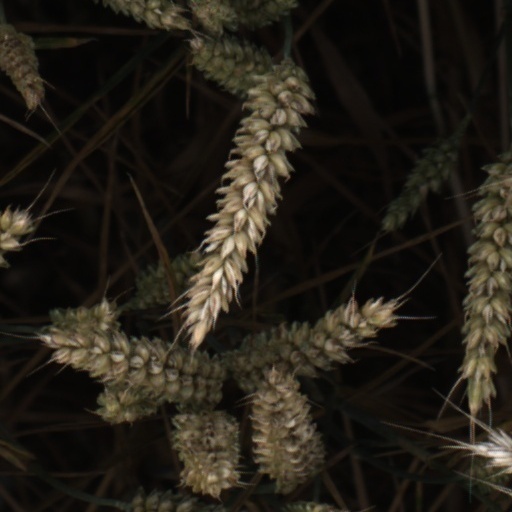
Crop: wheat